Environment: real
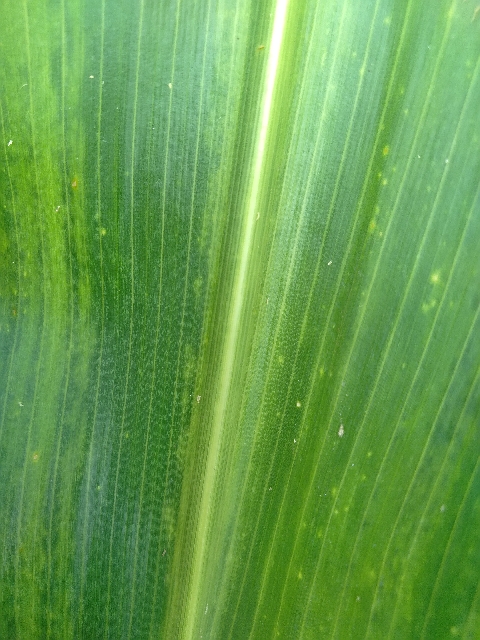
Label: lethal_necrosis